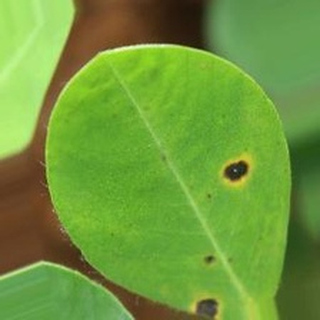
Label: groundnut_early_leaf_spot